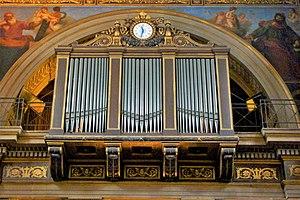
Cette liste prend en compte les orgues de Paris classés uniquement, au titre objet ou immeuble, que ce soit pour leur buffet ou leur partie instrumentale et répertoriés dans la base Palissy des Monuments historiques de France. La section Reprises recense les modifications les plus importantes. Dans certains cas le classement du buffet intègre également la tribune. À défaut de précision, le classement est réputé acquis au titre objet mais les initiales I.D. signifient au titre Immeuble par Destination et I. au titre Immeuble.
Cet article recense les orgues protégés aux monuments historiques en Île-de-France, France.
Aristide Cavaillé-Coll est un facteur d'orgue né le 4 février 1811 à Montpellier et mort le 13 octobre 1899 à Paris. Il est considéré comme l'un des plus importants facteurs d'orgue du XIXᵉ siècle.